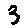
Label: 3